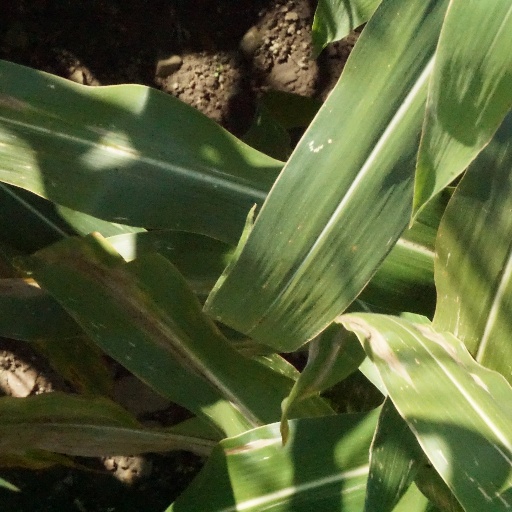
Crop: maize; corn